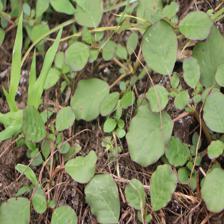
Label: BroadLeafWeed